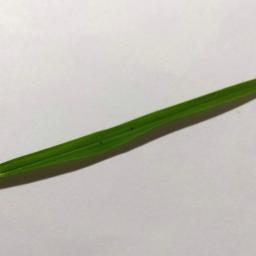
Label: Rice___Brown_Spot